Caldwell Carnegie Library (Caldwell, Kansas)

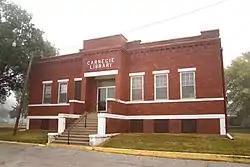
Caldwell Carnegie Library (Caldwell, Kansas)

The Caldwell Carnegie Library, located at 13 N. Osage St. in Caldwell, Kansas, was completed in 1912. It was listed on the National Register of Historic Places in 1983.